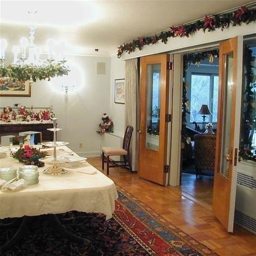
Room type: dining_room